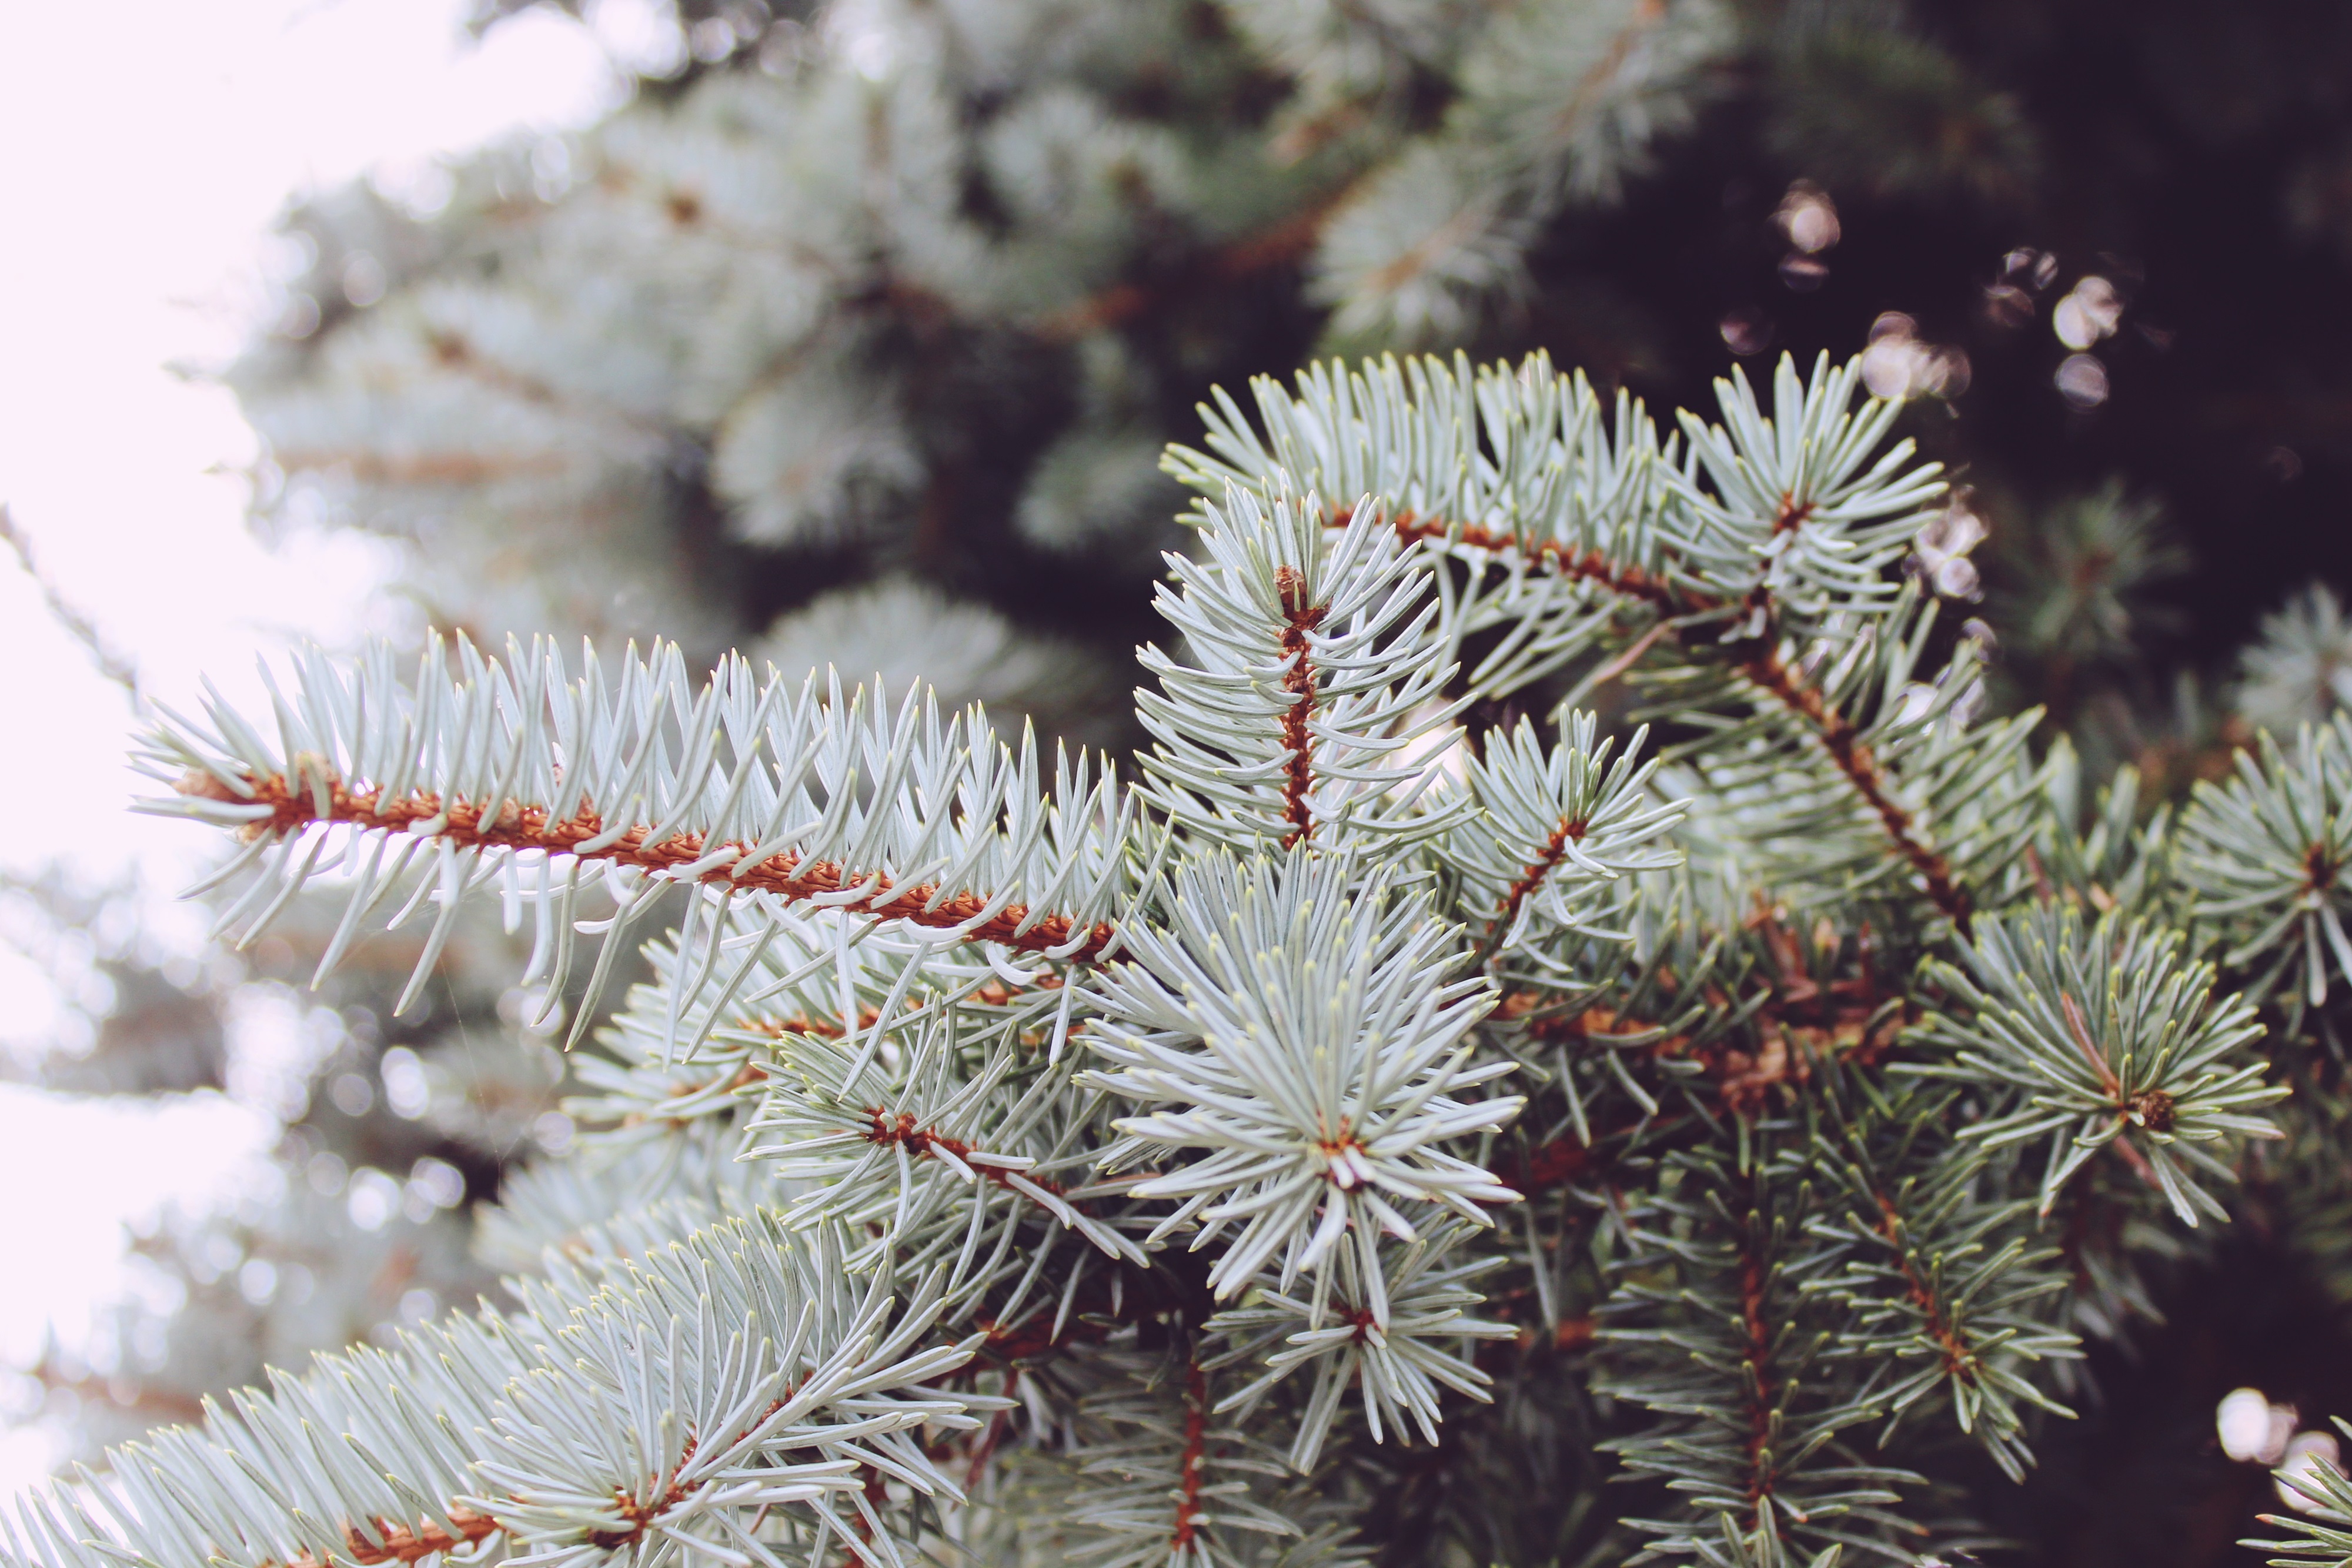
tree, nature, forest, branch, cold, plant, flower, frost, green, evergreen, botany, fir, close, flora, twig, conifer, spruce, shrub, needles, periwinkle, pine needles, flowering plant, needle branch, tannenzweig, pine family, woody plant, land plant